Kelly Keen coyote attack

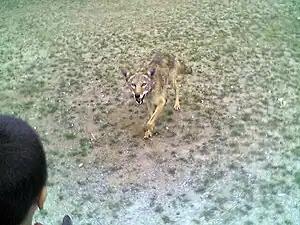
An urban coyote approaches a child in a school yard in Pitt Meadows, British Columbia

USDA and California State University researchers have confirmed at least thirty-five incidents in the state in which "the possibility of serious or fatal injury seems likely if the child had not been rescued" from coyotes.